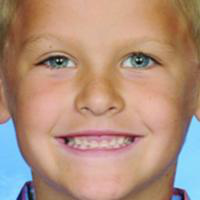
Age group: age 01-10